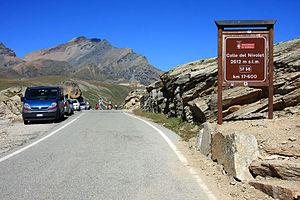
Le col du Nivolet est un col situé dans le massif du Grand-Paradis à 2 612 m d'altitude, en Italie. Il relie le Valsavaranche à la vallée de l'Orco. Il est situé à l'intérieur du parc national du Grand-Paradis.